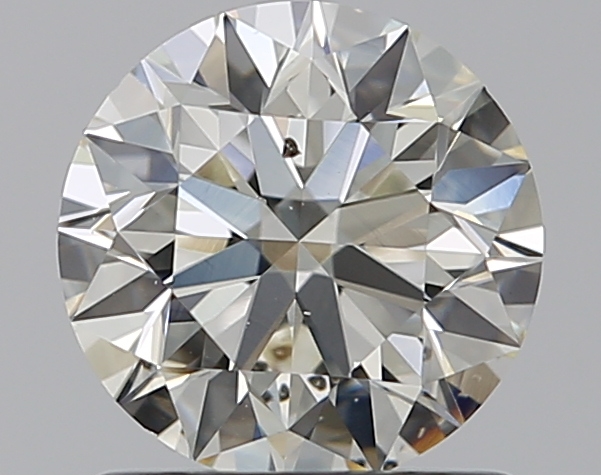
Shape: round
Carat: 1.01
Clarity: SI1
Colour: J
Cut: EX
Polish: EX
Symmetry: EX
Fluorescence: M
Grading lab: GIA
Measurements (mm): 6.35 x 6.39 x 3.99